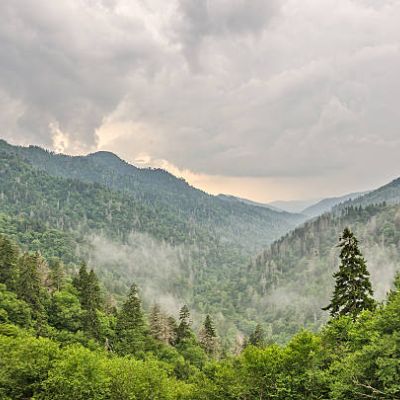
Cloud type: Altostratus (As)